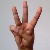
The image shows a hand gesture representing the letter 'W' in Indian Sign Language.